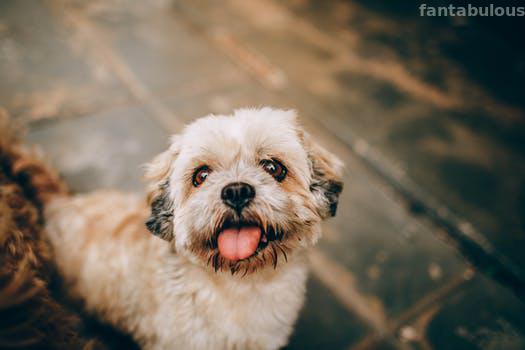
Label: Watermark